Ilanga biradiatula

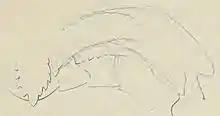
Part of the radula of "Ilanga biradiatula"

The rhipidoglossan radula is unusually short, about 1.2 mm long and about half as wide. The middle plate is heavily curved and has on each side five strong teeth with tips directed towards the rear. The two inner intermediate plates are about as wide as long. The cutting edge of the first is substantially bent over and turned slightly towards the center, but much smaller than that of the middle plate. Its side edge has five teeth, the central part one or two. The cutting edge of the following plate is more directed towards the middle and has five teeth on the longer side. The third intermediate plate is significantly greater, approximately twice as wide as the two inner plates, but the indentation is smaller and hardly bent back, but turned towards the middle and is provided with three irregular teeth at the edge.